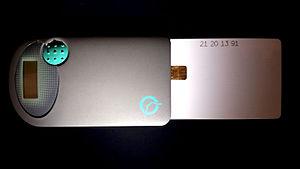
Un des prototypes du badge Navigo, lors de son développement par la société Innovatron.
Une carte Navigo, est une carte à puce sans contact, utilisant la technologie dite de communication en champ proche qui a succédé à la Radio-identification, afin de servir de support pour certains forfaits d'abonnement utilisables dans les transports en Île-de-France sur les réseaux RATP, SNCF, Optile, Vélib' Métropole, Véligo et anciennement Autolib'. Sa mise en œuvre est supervisée par Île-de-France Mobilités, propriétaire de la marque.